Barbara Baarsma

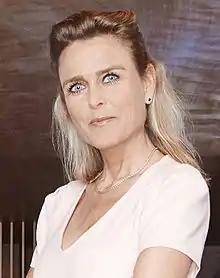
Barbara Baarsma (2014)

Barbara Elisabeth Baarsma (born 19 November 1969) is a Dutch economist, and Professor of Applied Economics at the University of Amsterdam.